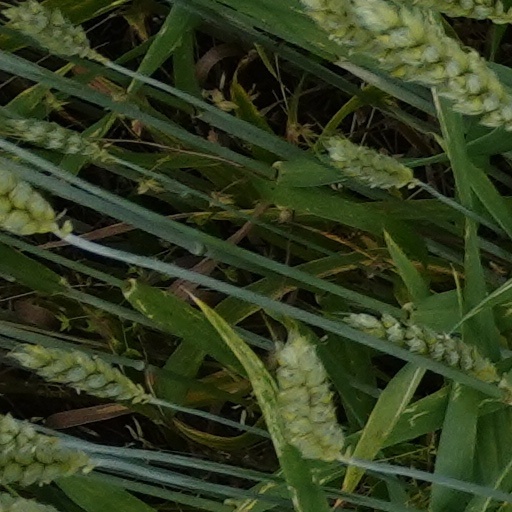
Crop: wheat